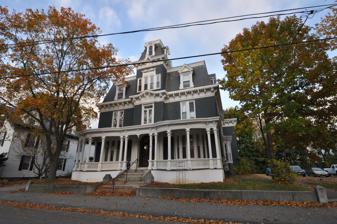
Building: F. M. Jordan House
Country: United States of America
Year built: 1881
Historic house in Maine, United States United States historic place F. M. Jordan House U.S. National Register of Historic Places Show map of Maine Show map of the United States Location 18 Laurel St., Auburn, Maine Coordinates 44°5′24″N 70°13′31″W / 44.09000°N 70.22528°W / 44.09000; -70.22528 Area 1 acre (0.40 ha) Built 1881 ( 1881 ) Architect Charles Sumner Frost Architectural style Second Empire NRHP reference No. 14001088 Added to NRHP December 29, 2014 The F. M. Jordan House is a historic house at 18 Laurel Street in Auburn, Maine .  Built in 1881, it is one of the finest examples of Second Empire style in the state.  It was built by Charles Jordan, a local master builder and distant relative of Francis Jordan, for whom it was built.  The house was listed on the National Register of Historic Places in 2014. It is now subdivided into apartments. Description and history The F.M. Jordan House stands in a residential area south of Auburn's downtown, on the east side of Laurel Street.  It is a 2 + 1 ⁄ 2 -story wood-frame structure, with a mansard roof providing a full third floor.  A three-story tower, also topped by a mansard roof, projects from the center of the west-facing front facade.  The roof eaves are studded with brackets and dentil moulding, and the transition between the roof faces has a shallow cornice.  Dormers project from the roof, with fully pedimented dormers and flanking decorative woodwork.  An ornate single-story porch extends across the front facade, with rounded projecting sections flanking the main stairs.  The interior retains significant original plaster and woodwork, despite its conversion into apartments.  A period carriage house, set behind the house, has also been converted to apartments. The house was built in 1881 for Francis M. Jordan, a principal owner of the Auburn Aqueduct Company, whose facilities greatly improved the city's firefighting infrastructure.  He afterward expanded into banking, and funded early electric companies in the city.  His house is the first known commission of Charles Sumner Frost , a Maine native whose first professional position was as a draftsman for the Boston architectural firm Peabody and Stearns , and who later achieved national notice for his work in Chicago . See also National Register of Historic Places listings in Androscoggin County, Maine References